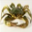
Label: cra